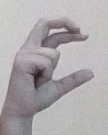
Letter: thal